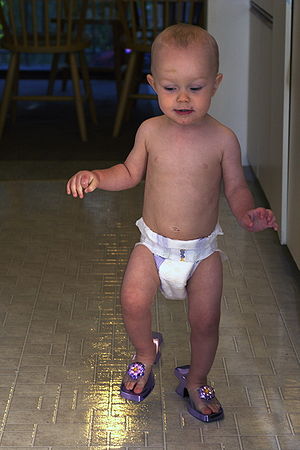
Ble
Barn iført ble
En ble er et absorberende materiale, hvis funktion det er at opfange urin og afføring - ofte udformet som underbukser. Bleer bruges af personer, som ikke selv kan kontrollere blære og afføring, typisk små børn, inkotinente voksne og større børn, der oplever sengevædning.